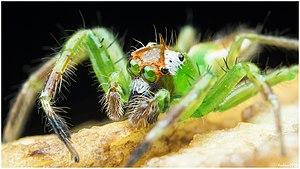
Epeus flavobilineatus est une espèce d'araignées aranéomorphes de la famille des Salticidae et du genre Epeus.